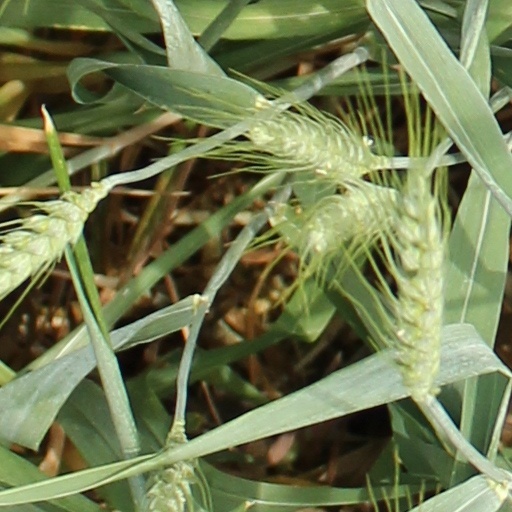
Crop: wheat